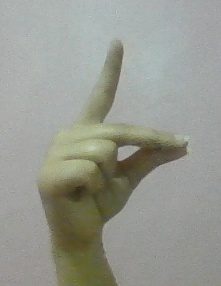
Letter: ta